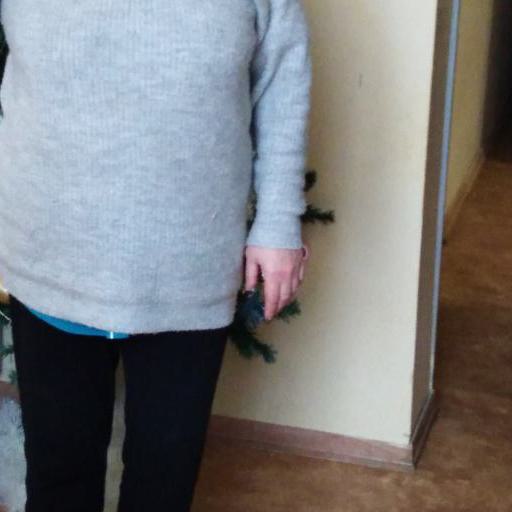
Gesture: no_gesture